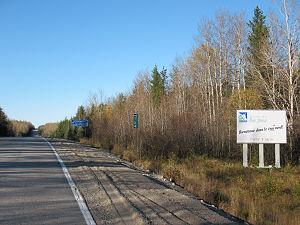
Eeyou Istchee Baie-James est le territoire municipal du gouvernement régional d'Eeyou Istchee Baie-James. Il se situe en Jamésie, dans la région administrative du Nord-du-Québec, au Québec. Les principales installations du complexe hydroélectrique La Grande se trouvent sur son territoire.